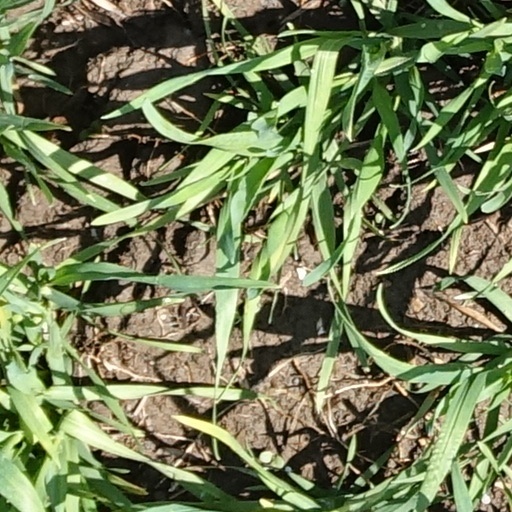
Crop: wheat